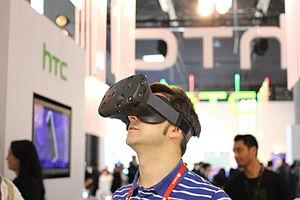
Les lunettes intelligentes sont des dispositifs informatiques portés comme des lunettes traditionnelles qui utilisent le principe de réalité augmentée pour afficher des informations en temps réel devant le champ de vision de l’utilisateur.
Un casque de réalité virtuelle est un dispositif porté sur la tête qui permet au porteur d'être immergé dans une réalité virtuelle. Les casques de réalité virtuelle sont fortement associés aux jeux vidéo mais peuvent également être utilisés dans d'autres contextes, tel que l'entraînement ou la médecine. Ils sont composés d'un visiocasque stéréoscopique, de son stéréo, et de capteurs de position de la tête, des membres, du corps ou des yeux.